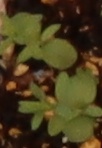
Label: Flax